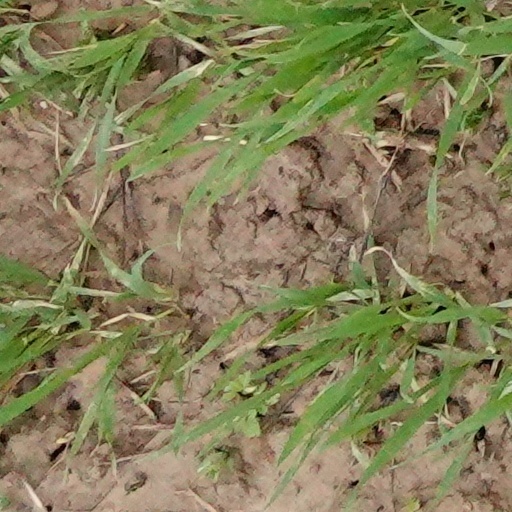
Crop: wheat